Arrowette

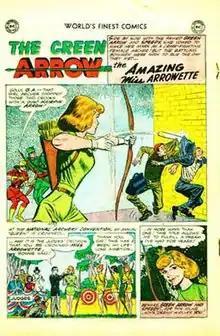
Bonnie King debuts as Miss Arrowette in "World's Finest Comics" #113.

Arrowette is a superheroine that appear in American comic books published by DC Comics.